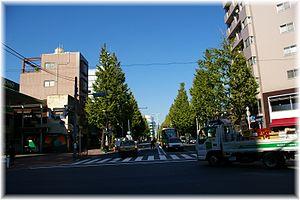
Shirokanedai est un quartier aisé de l'arrondissement de Minato à Tokyo. Il est divisé en cinq blocs. En novembre 2007, sa population était de 10 000 habitants. Son code postal est 108-0071.